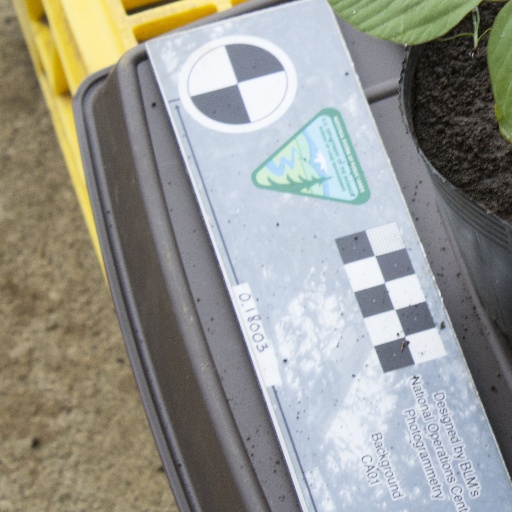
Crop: soybean